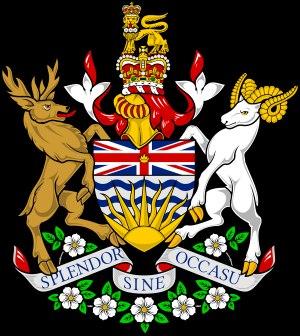
John Foster McCreight, né en 1827 à Caledon, en Irlande du Nord et mort le 18 novembre 1913 à Hastings, en Angleterre, est un magistrat, premier Premier ministre de la Colombie-Britannique de 1871 à 1872.
Amor De Cosmos, né William Alexander Smith, est un journaliste et homme politique canadien du parti libéral. Il fut le deuxième premier ministre de la Colombie-Britannique. Il appartenait à la franc-maçonnerie.